Lynd Ward

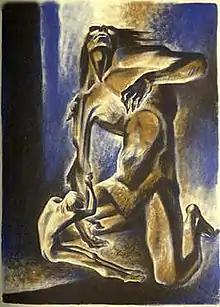
"Beowulf wrestles with Grendel" by Lynd Ward (1933)

Ward is known for his wordless novels told entirely through dramatic wood engravings. Ward's first work, (1929), uses a blend of Art Deco and Expressionist styles to tell the story of an artist's struggle with his craft, his seduction and subsequent abuse by money and power, his escape to innocence, and his unavoidable doom. Ward, in employing the concept of the wordless pictorial narrative, acknowledged as his predecessors the European artists Frans Masereel and Otto Nückel. Released the week of the 1929 stock market crash, would continue to exert influence well beyond the Depression era, becoming an important source of inspiration for Beat Generation poet Allen Ginsberg.